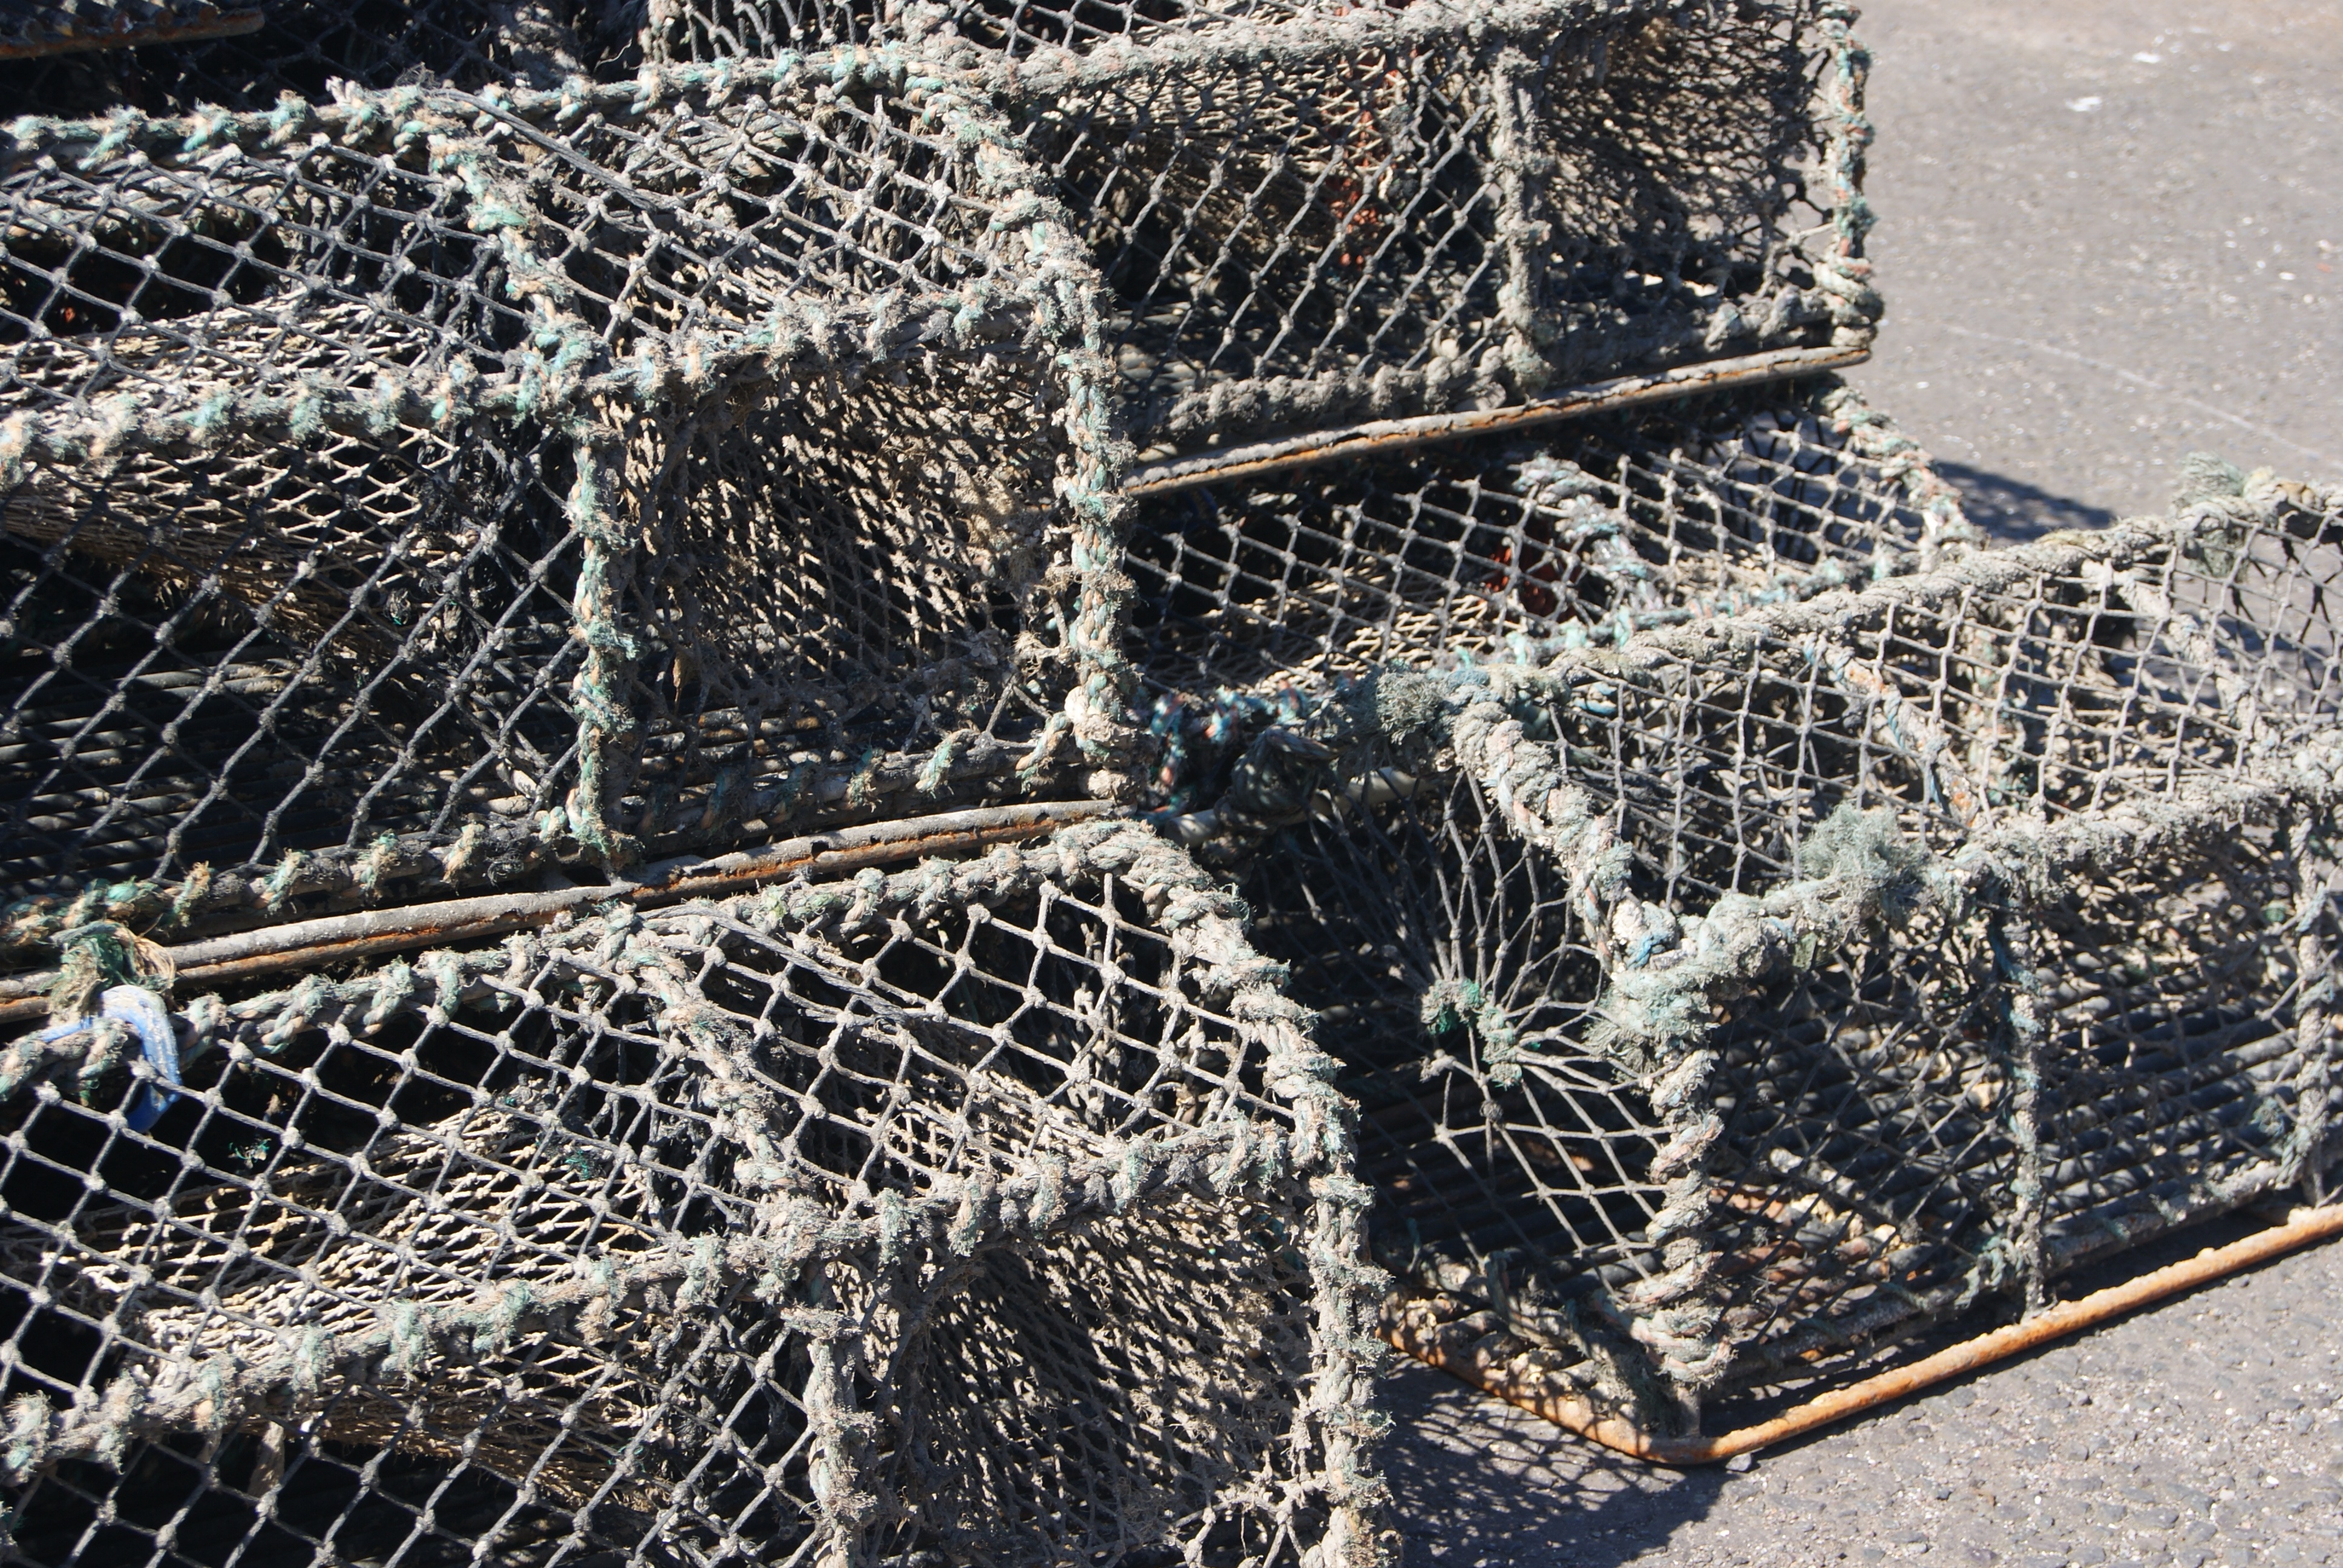
rope, dock, fence, fishing, harbor, harbour, industry, material, crab, cage, lobster, stacked, net, mesh, culture, catch, traditional, trap, scrap, pots, chain link fencing